Derwent Valley Council

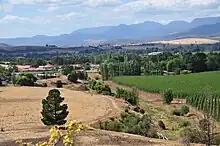
View over the Derwent Valley towards Hobart

Derwent Valley Council is a local government body situated in southern-central Tasmania, west of Hobart. Derwent Valley is classified as a rural local government area and has a population of 10,290, it includes the localities of Bushy Park, Maydena and Strathgordon, with New Norfolk the major, principal town.